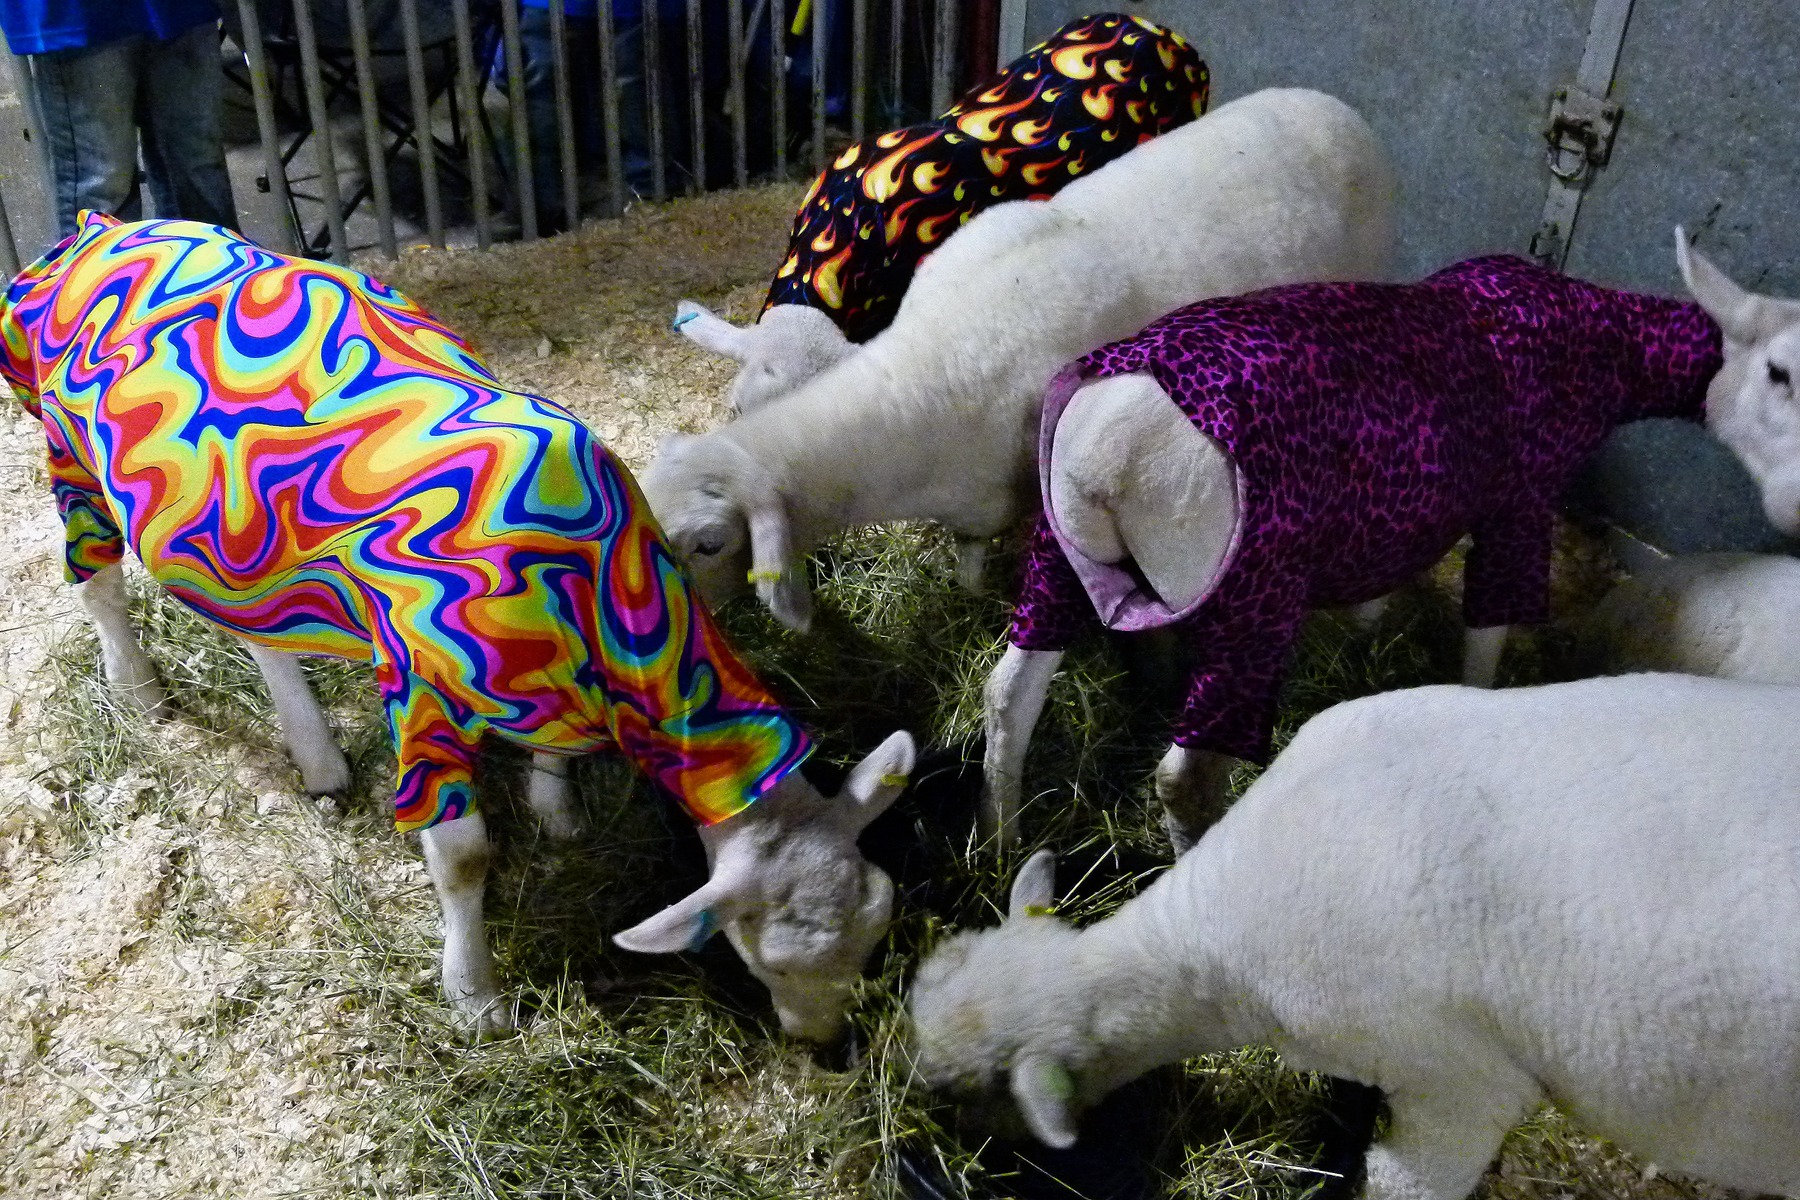
animal, livestock, sheep, mammal, colorful, wool, tradition, clothes, dressed, cattle like mammal